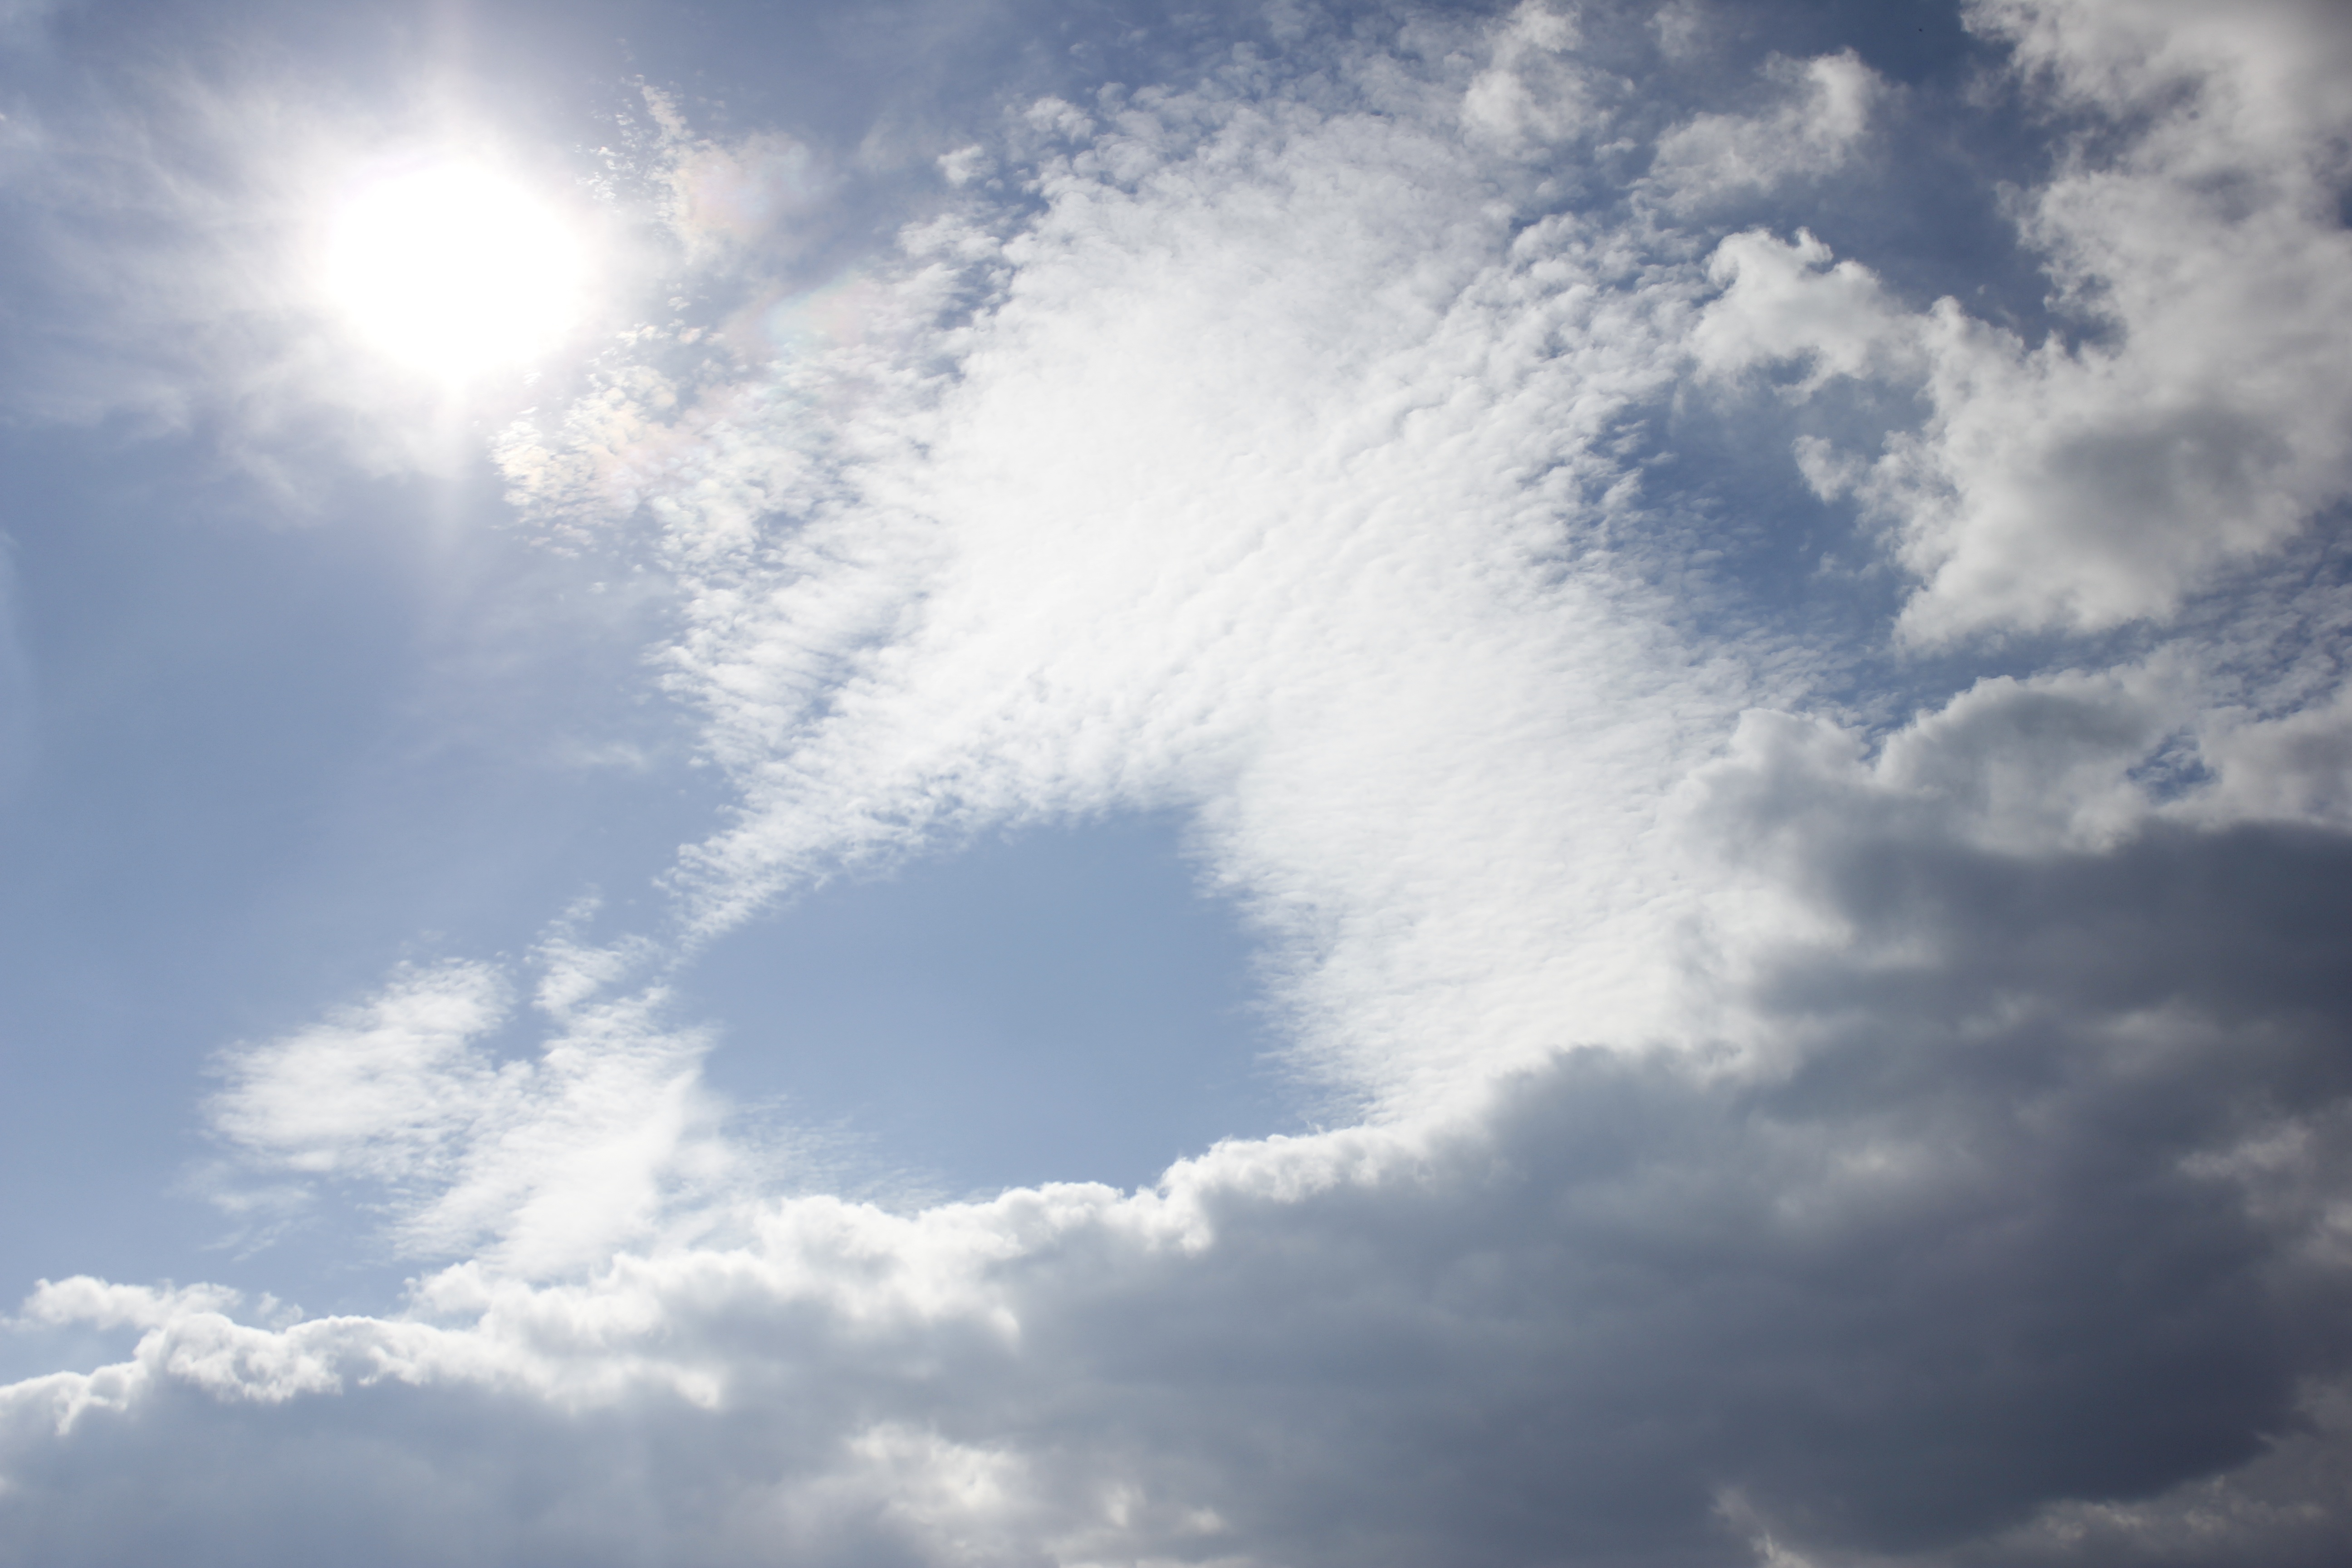
cloud, sky, sun, sunlight, atmosphere, daytime, clear, heaven, cumulus, blue, clouds, meteorological phenomenon, atmosphere of earth